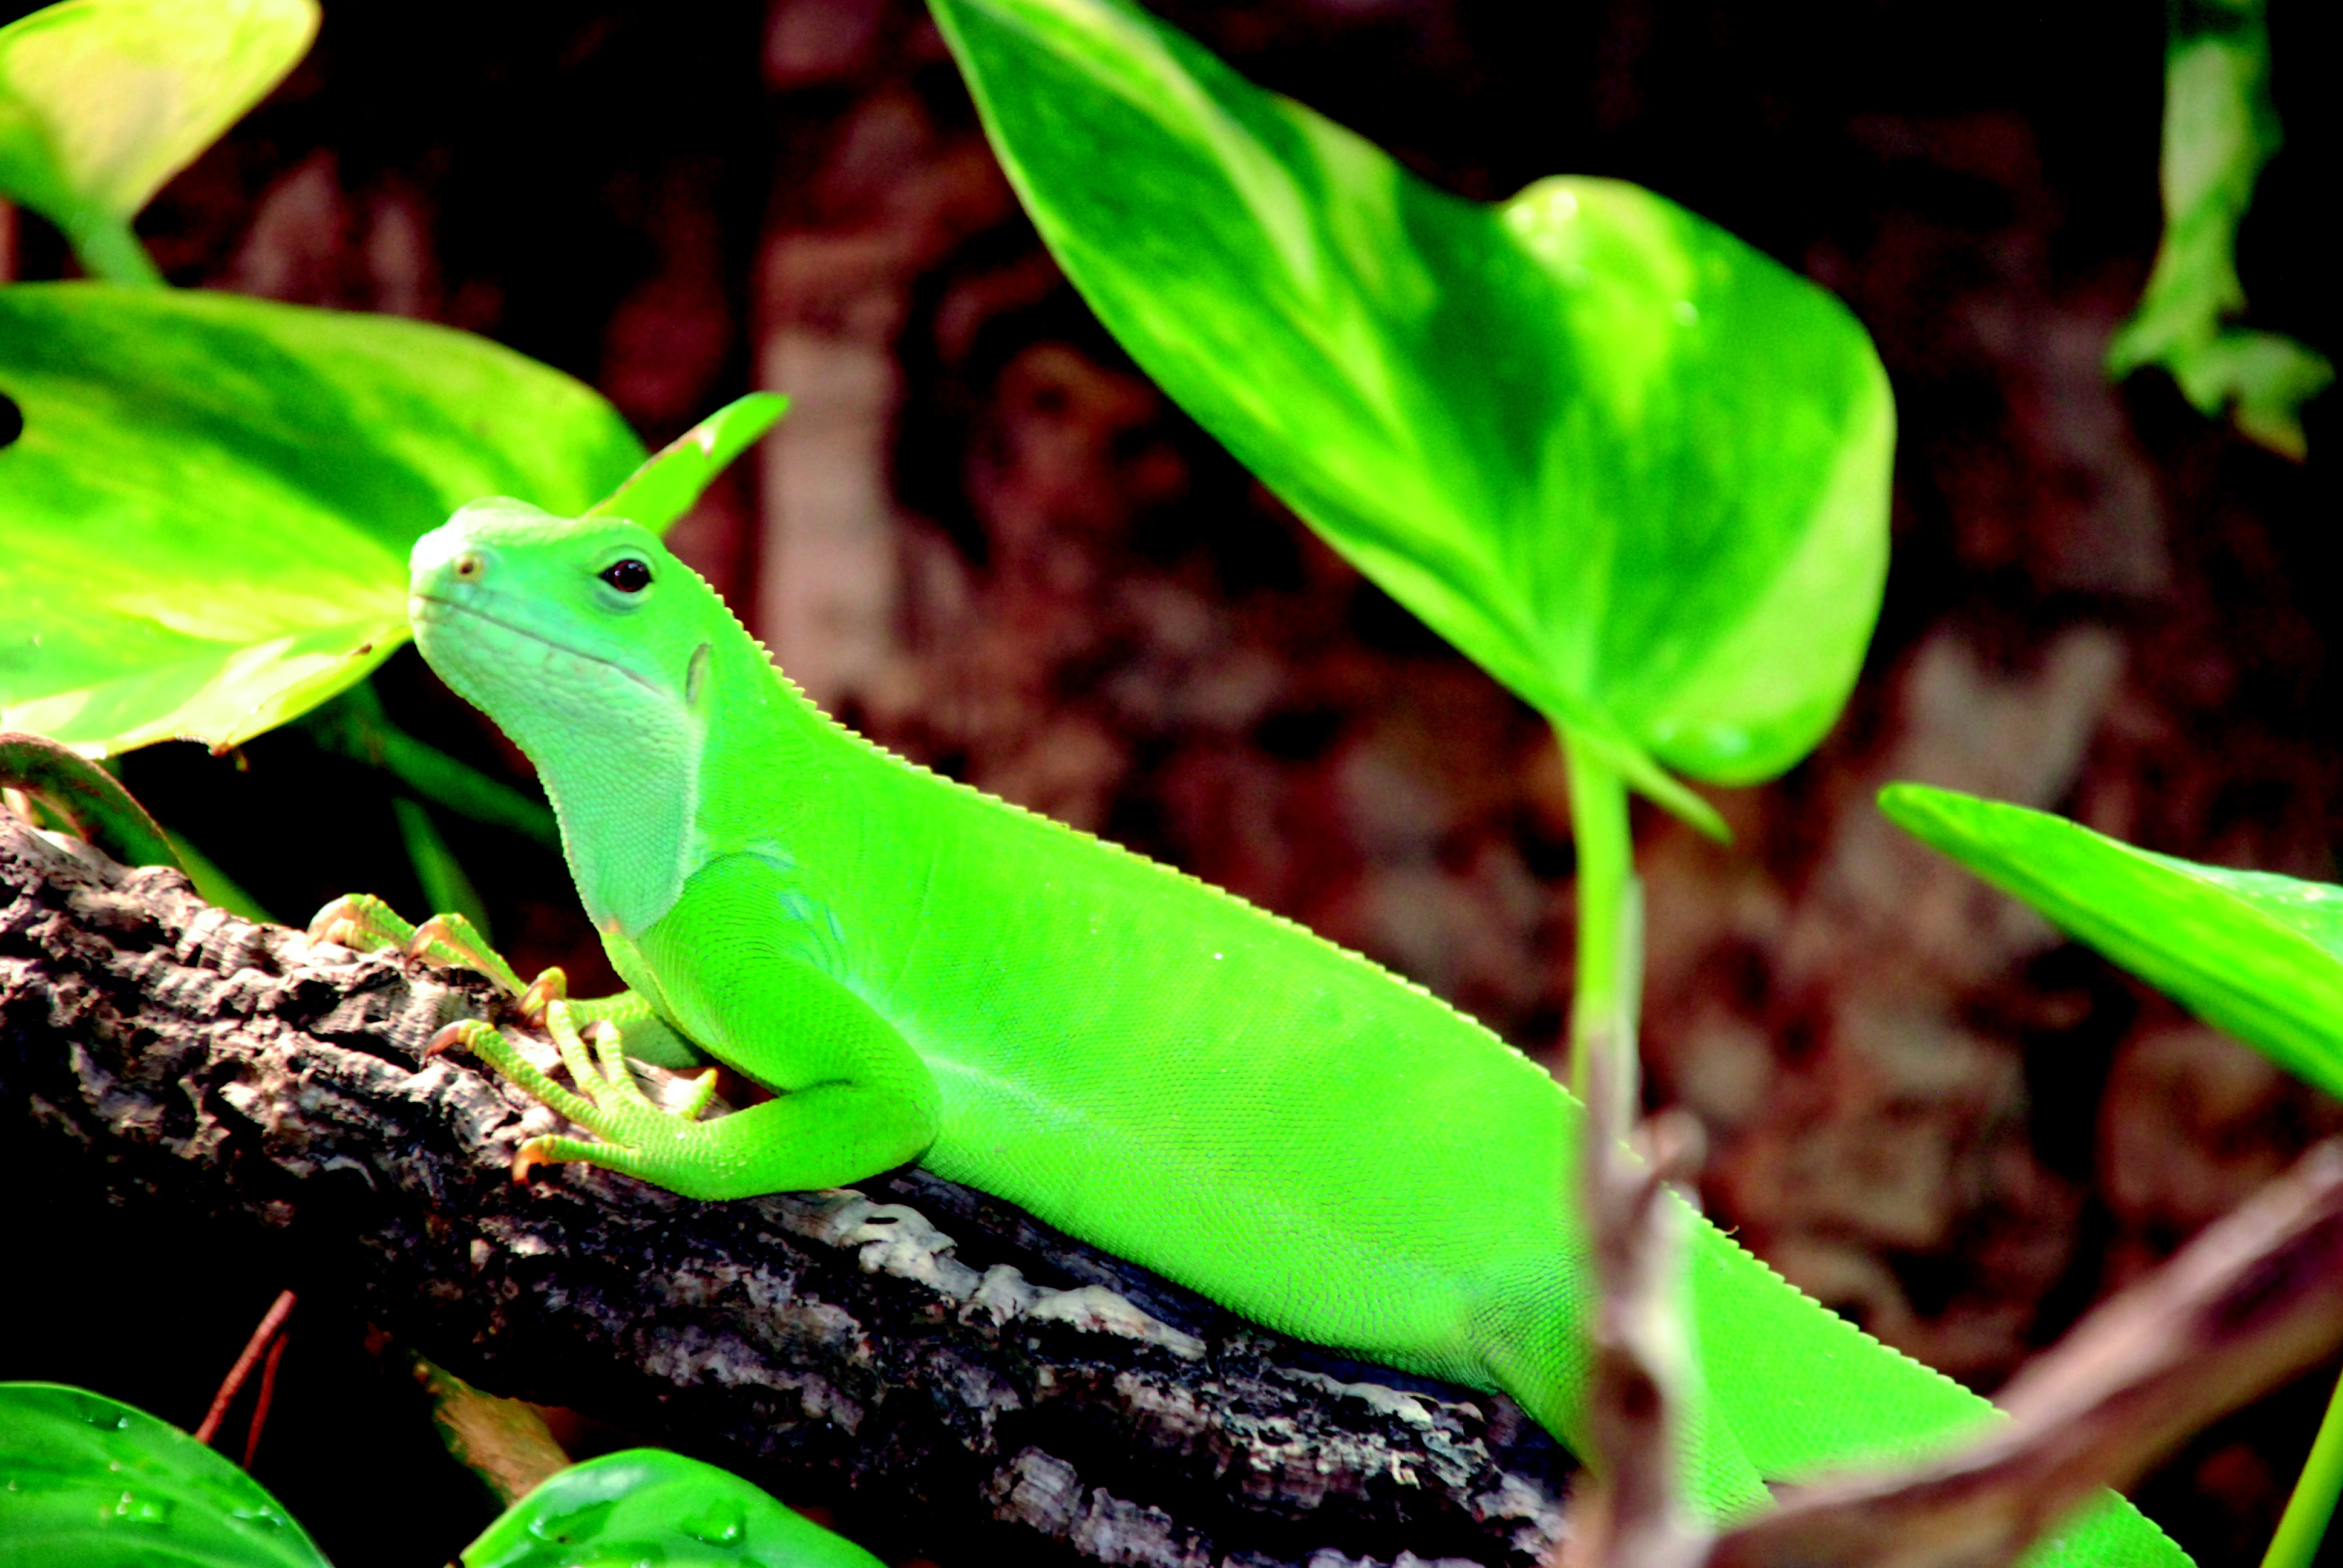
nature, grass, leaf, flower, zoo, green, jungle, botany, frog, reptile, amphibian, scale, close, flora, fauna, lizard, tree frog, chameleon, creature, animal world, tropics, macro photography, kaltblut, dactyloidae